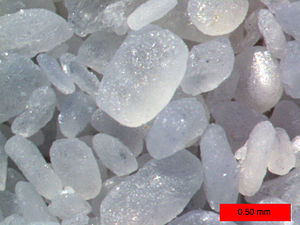
Gips
Gipssand fra White Sands National Monument i New Mexico
Gips er et naturligt forekommende, hvidt mineral. Stoffet kaldes også kalciumsulfat, og har den kemiske formel CaSO₄·2H₂O. Det opstår ved sedimentering når søer udtørres.